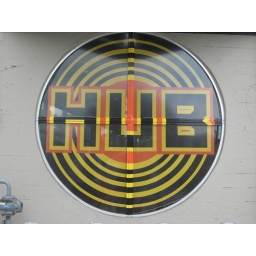
by bike and by train in Portland 053